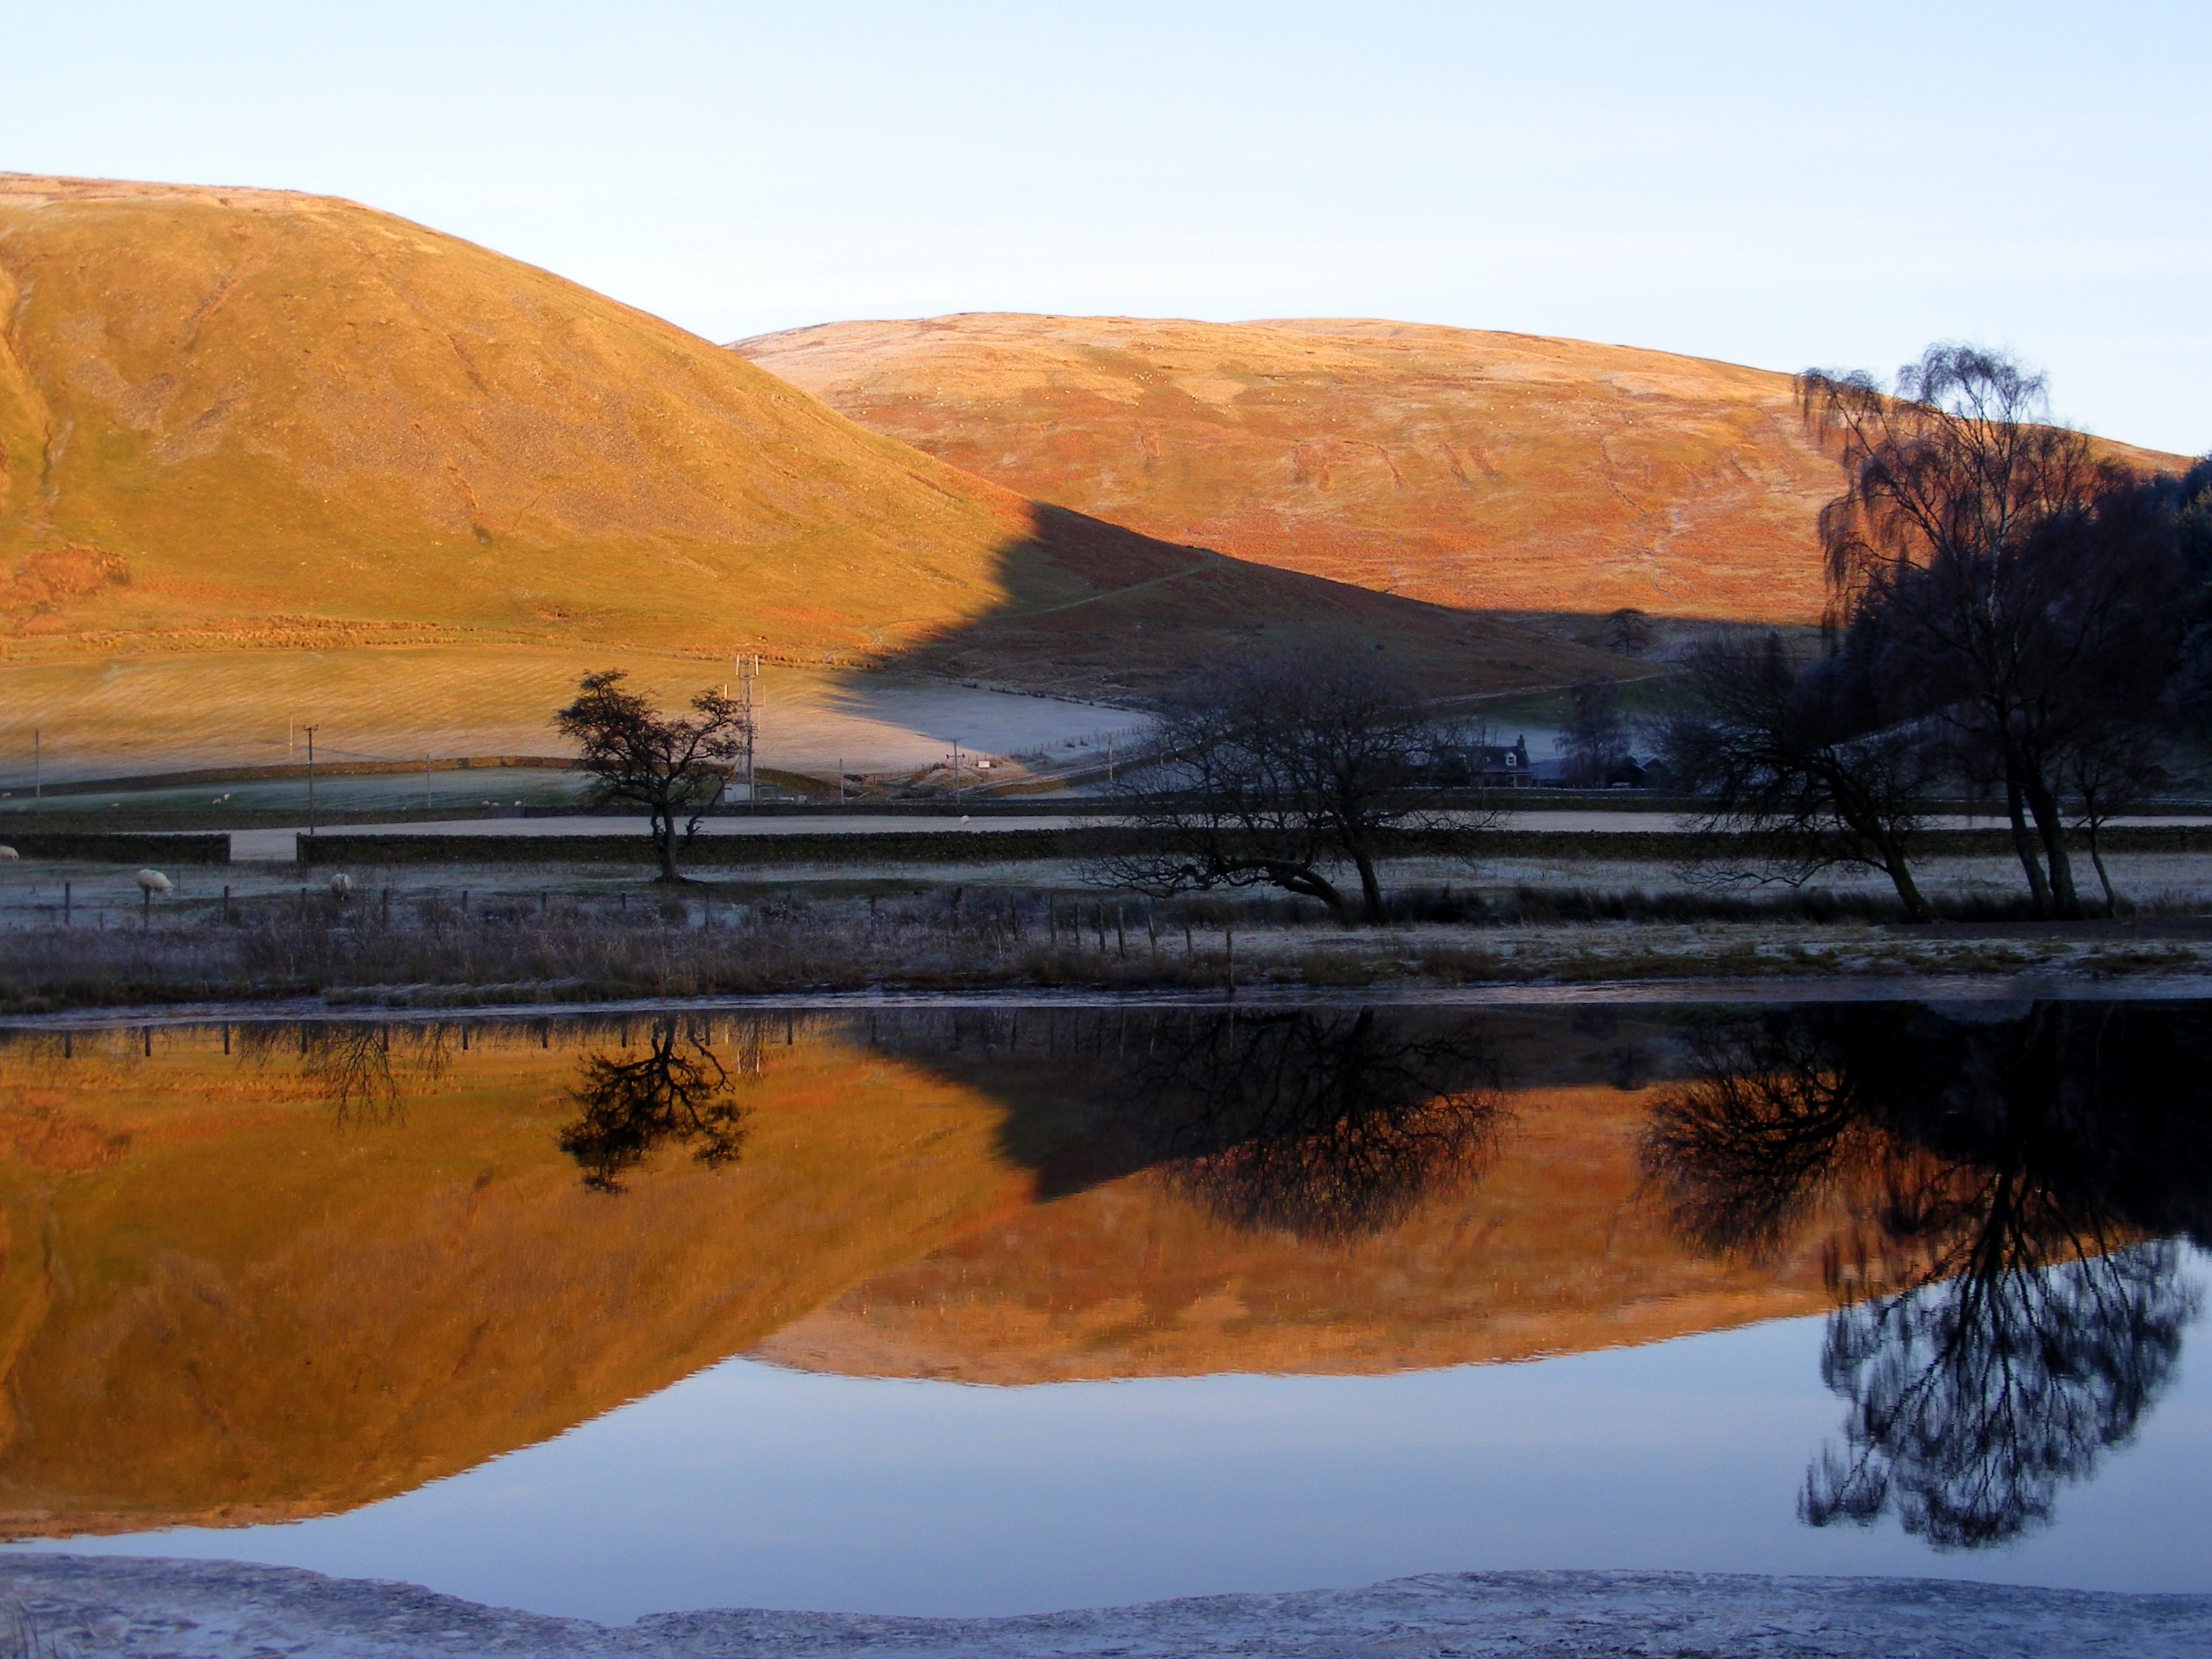
landscape, water, nature, rock, wilderness, mountain, snow, winter, sky, sunrise, sunset, morning, hill, lake, dawn, valley, mountain range, vacation, dusk, evening, reflection, natural, autumn, reservoir, terrain, season, trees, hills, geology, reflections, plateau, waterscape, loch, landform, mountainous landforms